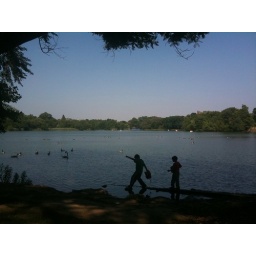
Two boys playing by the lake in Prospect Park.